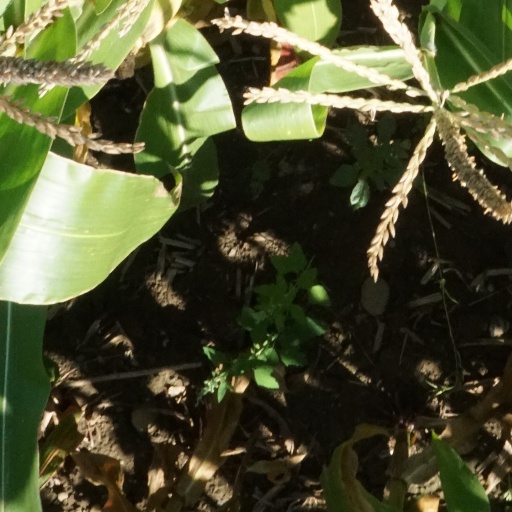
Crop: maize; corn